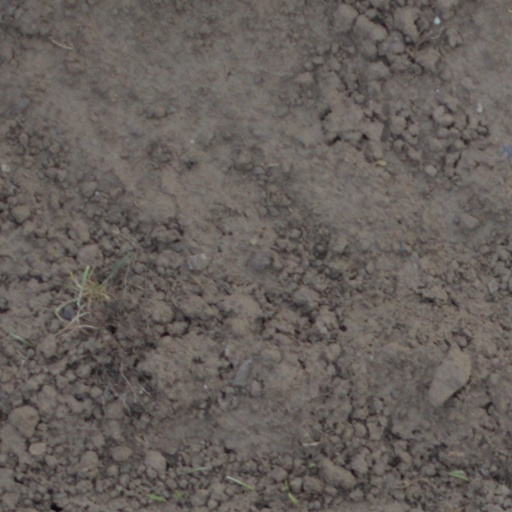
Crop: wheat